University of Victoria

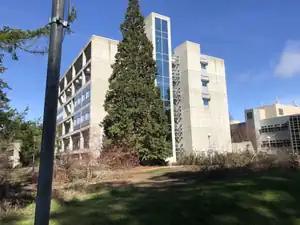
The Engineering and Computer Science Building, one of the three Engineering buildings on campus.

Local veterinarians offered to perform neutering of the male rabbits. As of July 2011, the UVic campus is free of rabbits. 900 rabbits were saved and sent to shelters. The majority of rabbits moved to shelters died between 2011 and 2016, after which the remaining survivors (147 rabbits) were relocated to a private sanctuary in Alberta.